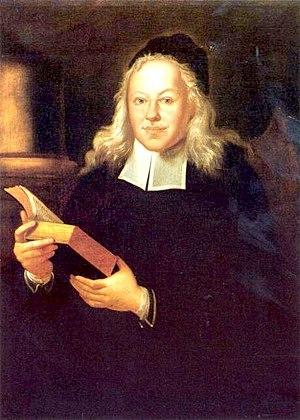
La Fondation Francke de Halle subventionne un grand nombre d'institutions culturelles, scientifiques, pédagogiques et sociales allemandes. Créée en 1698 par le pédagogue et théologien piétiste August Hermann Francke, elle jouit depuis des décennies d’une renommée internationale. Ses locaux historiques offrent un exemple unique d'architecture scolaire et figurent sur la liste proposée par l'Allemagne pour le classement au Patrimoine mondial de l'UNESCO. Aujourd'hui plus de 50 institutions se sont implantées sur les terrains de cette fondation, dont quatre écoles, quelques instituts de l’Université Martin-Luther, le Fonds Fédéral de l'Action Culturelle et l'Institut Allemand de la Jeunesse.